WrestleMania 38

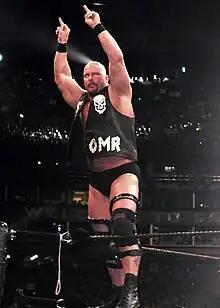
In the main event of Night 1, "Stone Cold" Steve Austin defeated Kevin Owens in a No Holds Barred match. This was also his first professional wrestling match since WrestleMania XIX in 2003.

In the main event, Kevin Owens came out to host a special edition of the "KO Show" with special guest "Stone Cold" Steve Austin. This was Austin's first WrestleMania appearance since WrestleMania 32 in 2016, coincidentally also in the same venue. During the segment, Owens claimed that he lied to Austin about having him as a guest and actually wanted to challenge Austin to a No Holds Barred match. Austin accepted, thus marking his first match since WrestleMania XIX in 2003. During the match, Austin and Owens fought in the crowd and Austin constantly taunted Owens by pouring cans of beer on Owens. Owens performed a Stunner on Austin for a nearfall. In the end, after Owens accidentally hit himself in the head with a chair (due to it bouncing off the ring ropes when Austin ducked), Austin performed a Stunner on Owens to win the match. Following the match, Austin performed a second Stunner on Owens, who was escorted out by Texas State Police. Austin then celebrated with commentator Byron Saxton, after which, he performed a Stunner on Saxton. Austin then celebrated with his brother to close out WrestleMania Saturday.